Pecos River

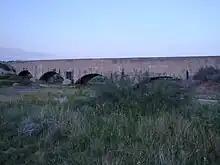
Pecos River Flume

The Pecos River Flume is an aqueduct carrying irrigation water over the Pecos River. Construction took place from 1889 to 1890 and was part of the Pecos River Reclamation Project. It was originally constructed of wood and spanned . It carried water at a depth of . In 1902, a flood destroyed the flume and it was subsequently rebuilt using concrete. In 1902, it was identified as the largest concrete aqueduct in the world.